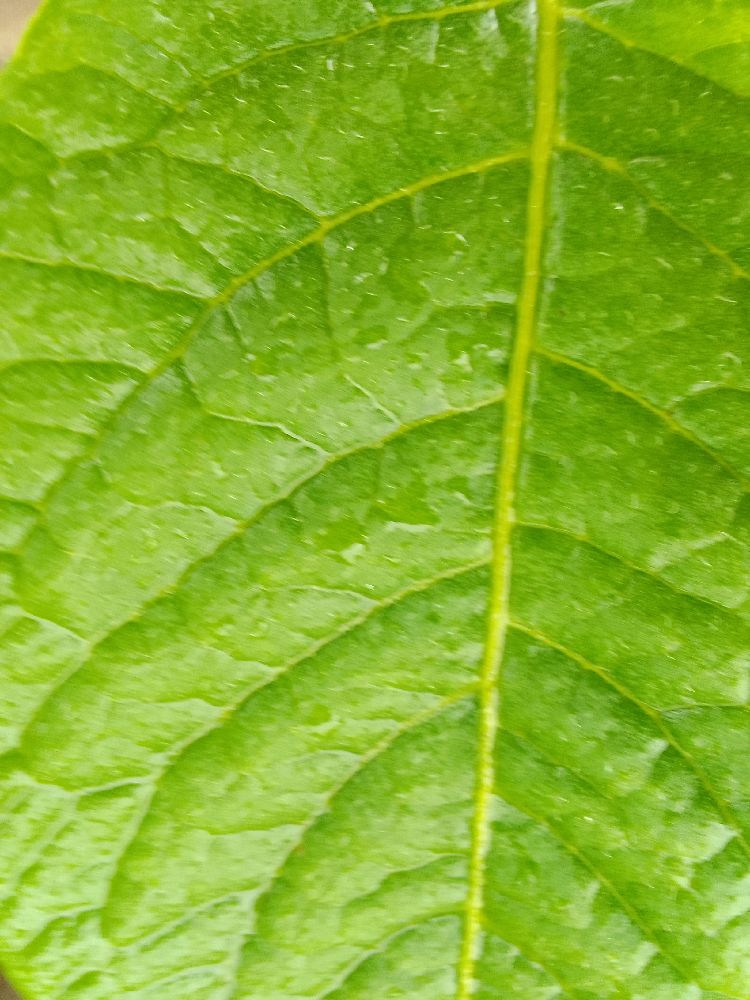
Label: Healthy